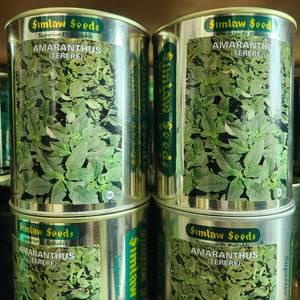
Barabara ya lami iliyochakaa, pembezoni ni majani yanayotambaa, ikizungukwa na milima yenye majani na miti yenye kijani kibichi.